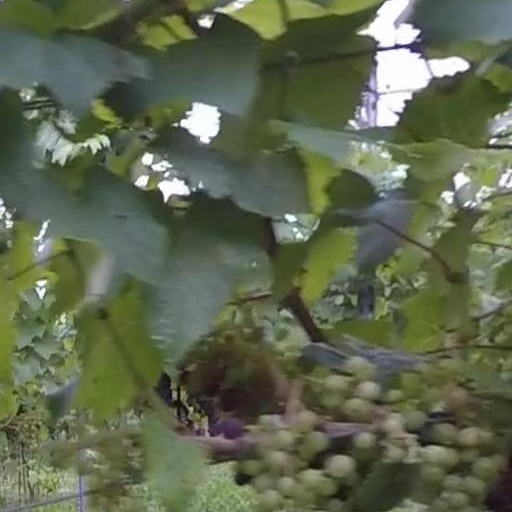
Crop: grape